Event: Nepal Earthquake
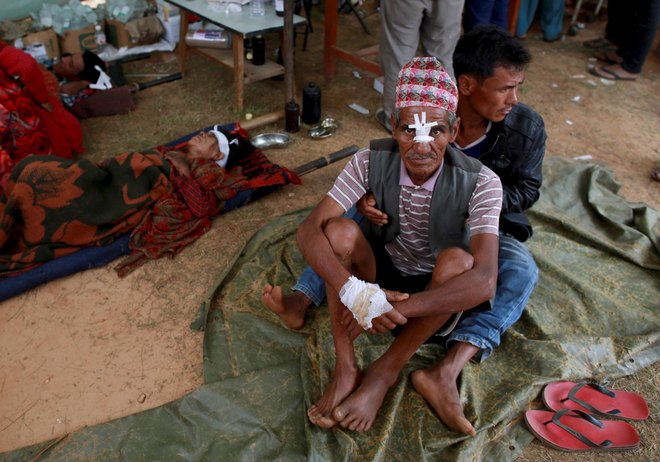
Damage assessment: no_damage